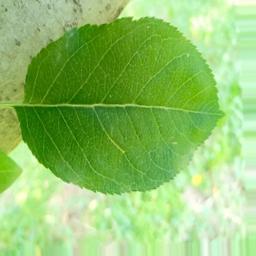
Label: Healthy